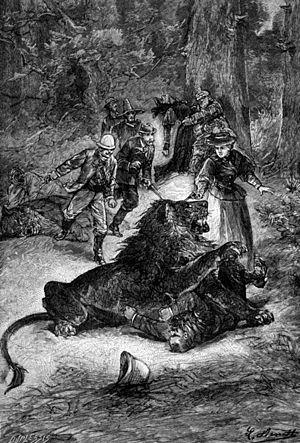
""Clovis Dardentor"", Léon Benett. Français